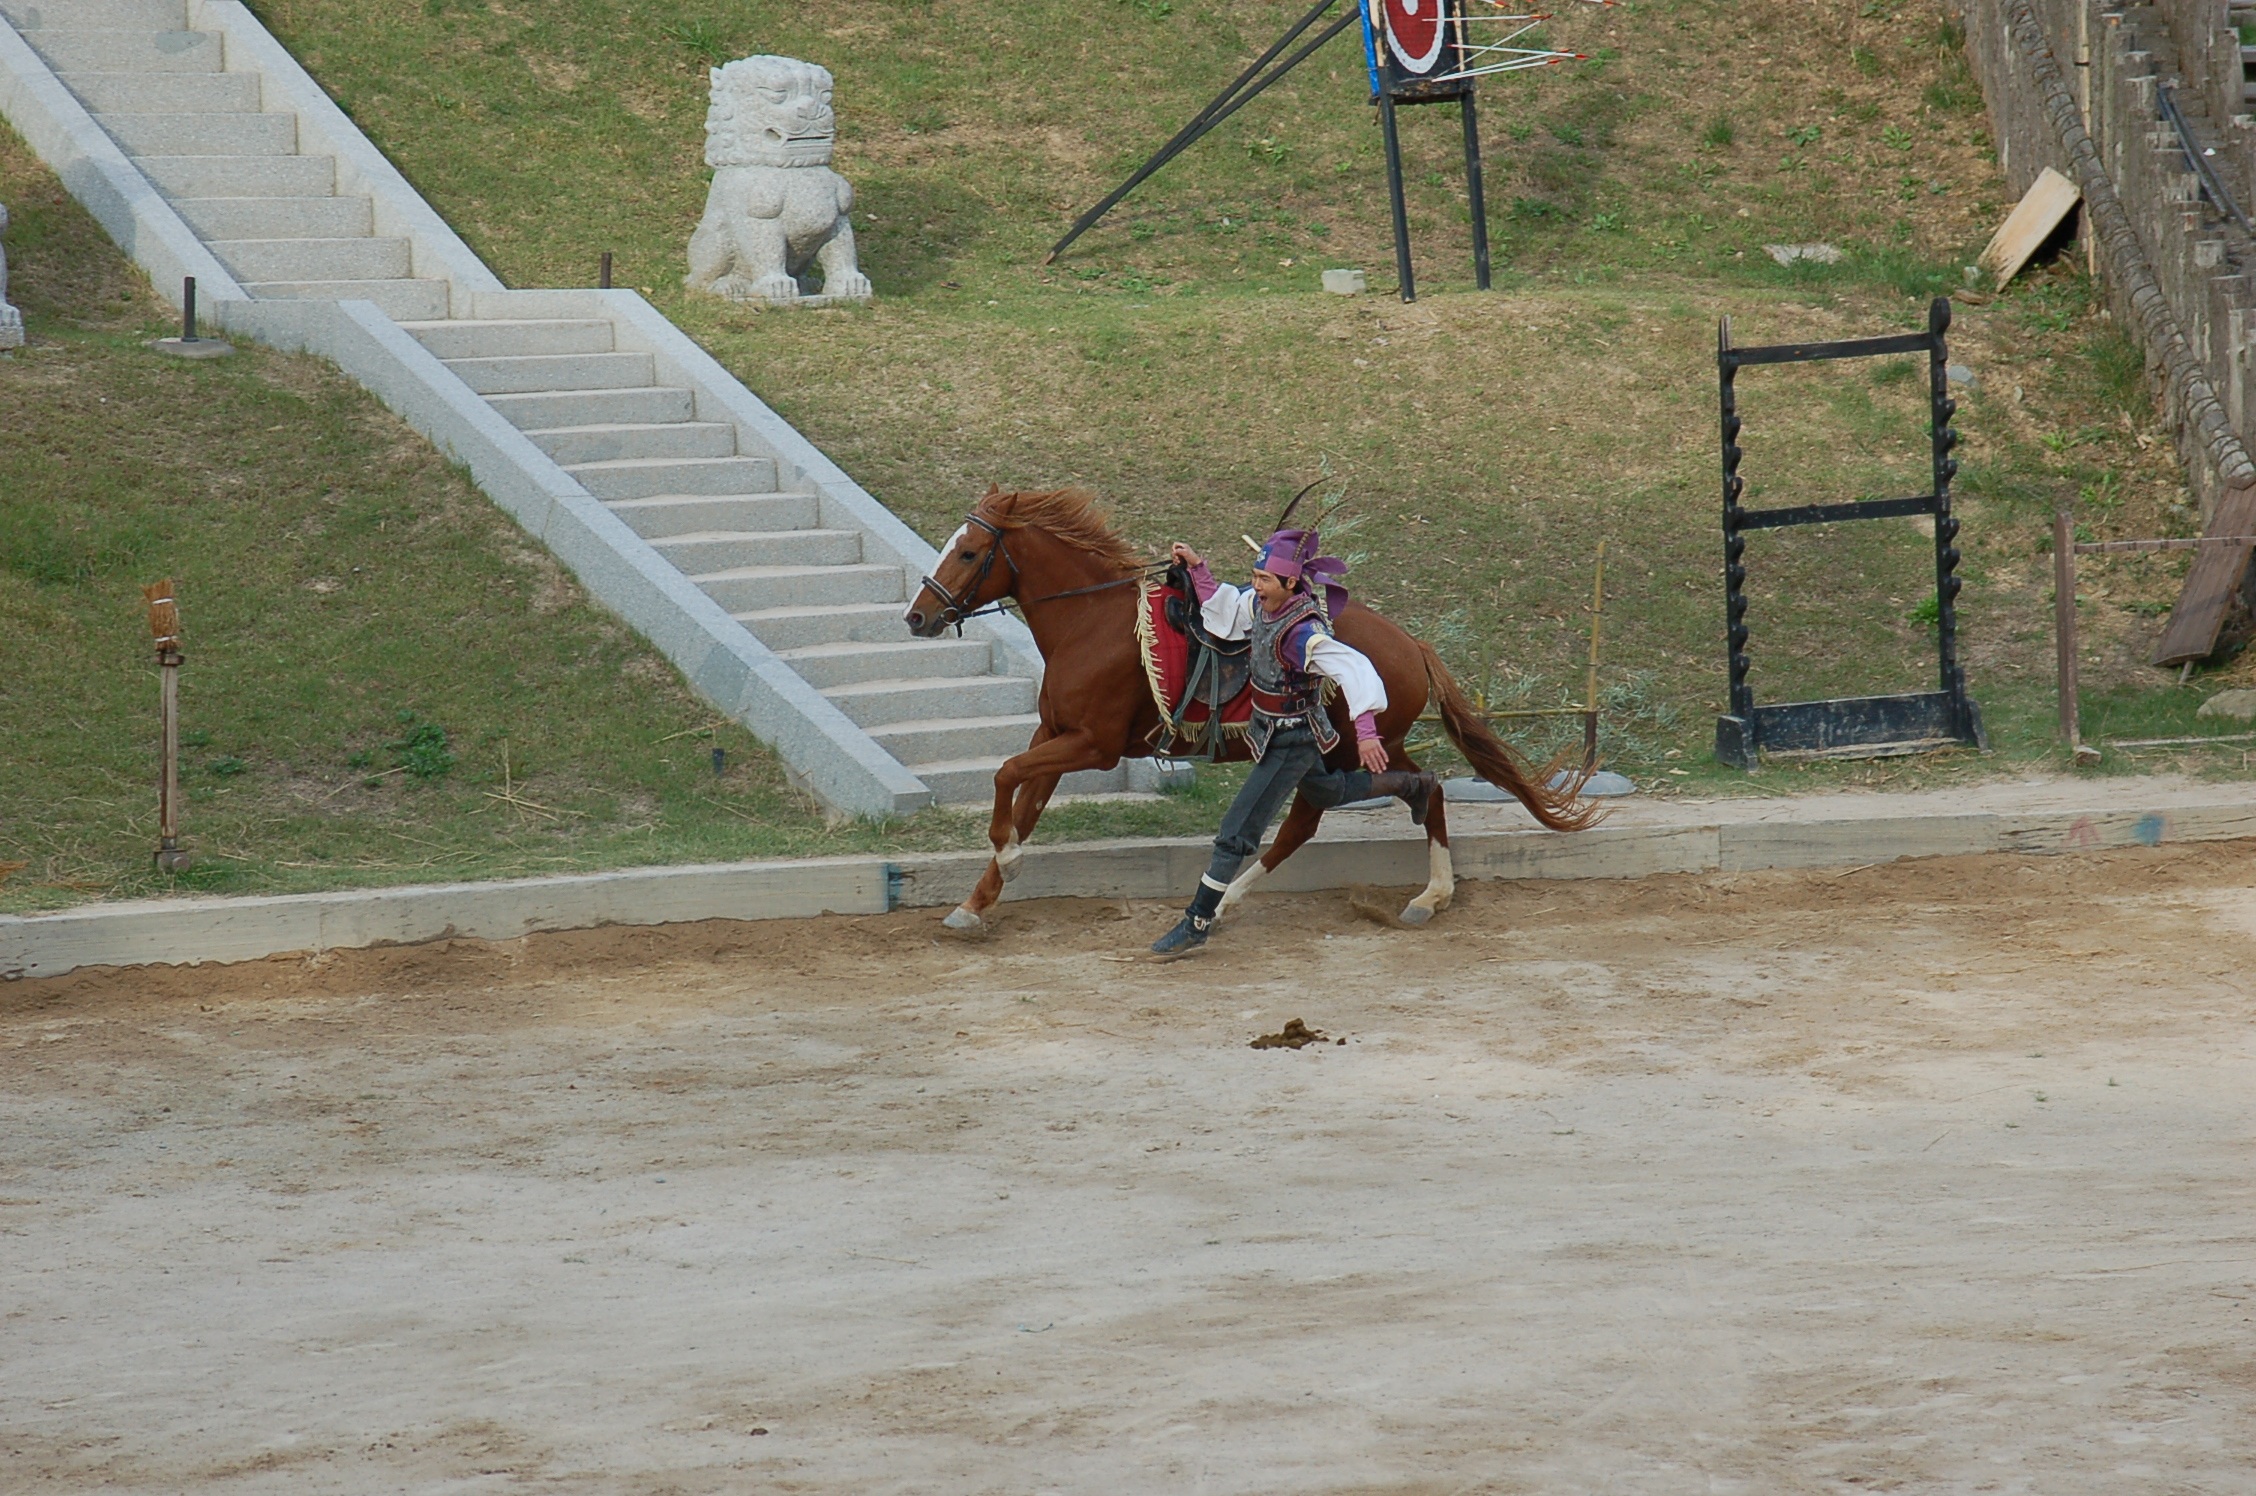
jumping, army, horse, race, gallery, stunts, republic of korea, equestrianism, dressage, horse like mammal, animal sports, equestrian sport